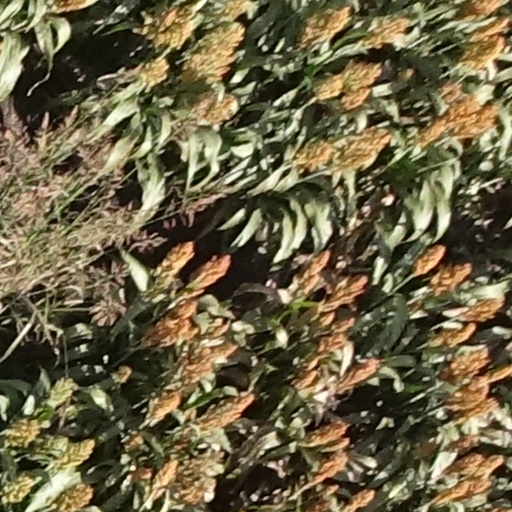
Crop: sorghum